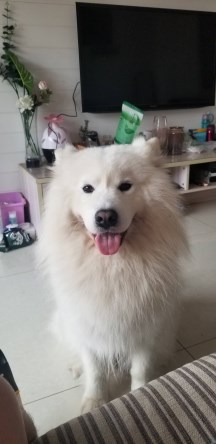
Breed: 2192-n000088-Samoyed